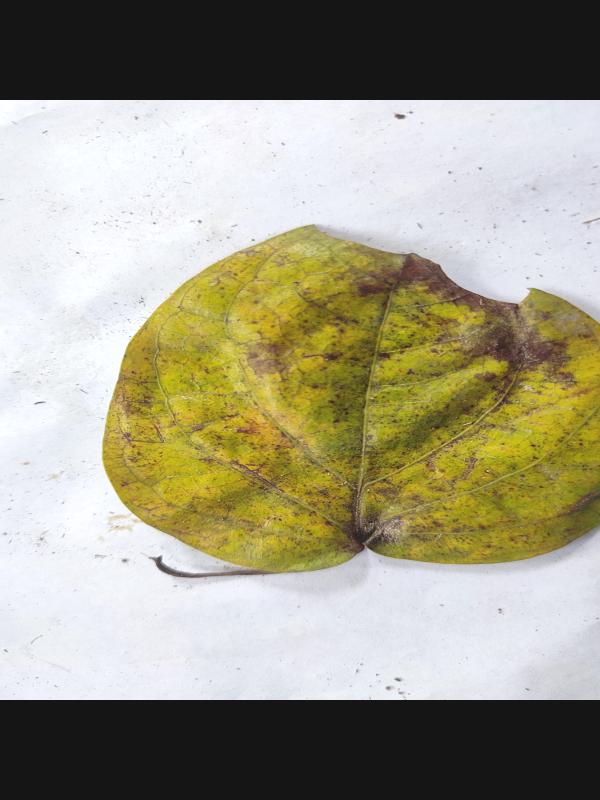
Label: Dried_Leaf